Scientology

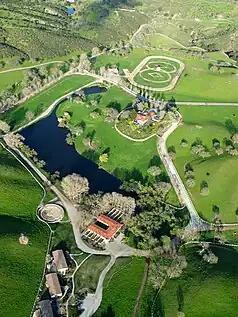
The Church of Spiritual Technology (CST) ranch in Creston, California, where Scientology founder L. Ron Hubbard spent his last days. The CST symbol is visible within a racetrack.

The Sea Org is the organization's primary management unit, containing the highest ranks in its hierarchy. Its members are often recruited from the children of existing Scientologists, and sign up to a "billion-year contract" to serve the organization. Kent described that for adult Sea Org members with minor children, their work obligations took priority, damaged parent-child relations, and has led to cases of severe child neglect and endangerment.